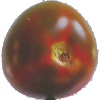
Label: Tomato Maroon 1